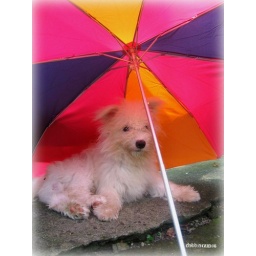
Cloud (puppy) sitting pretty under the sun with my colorful umbrella!